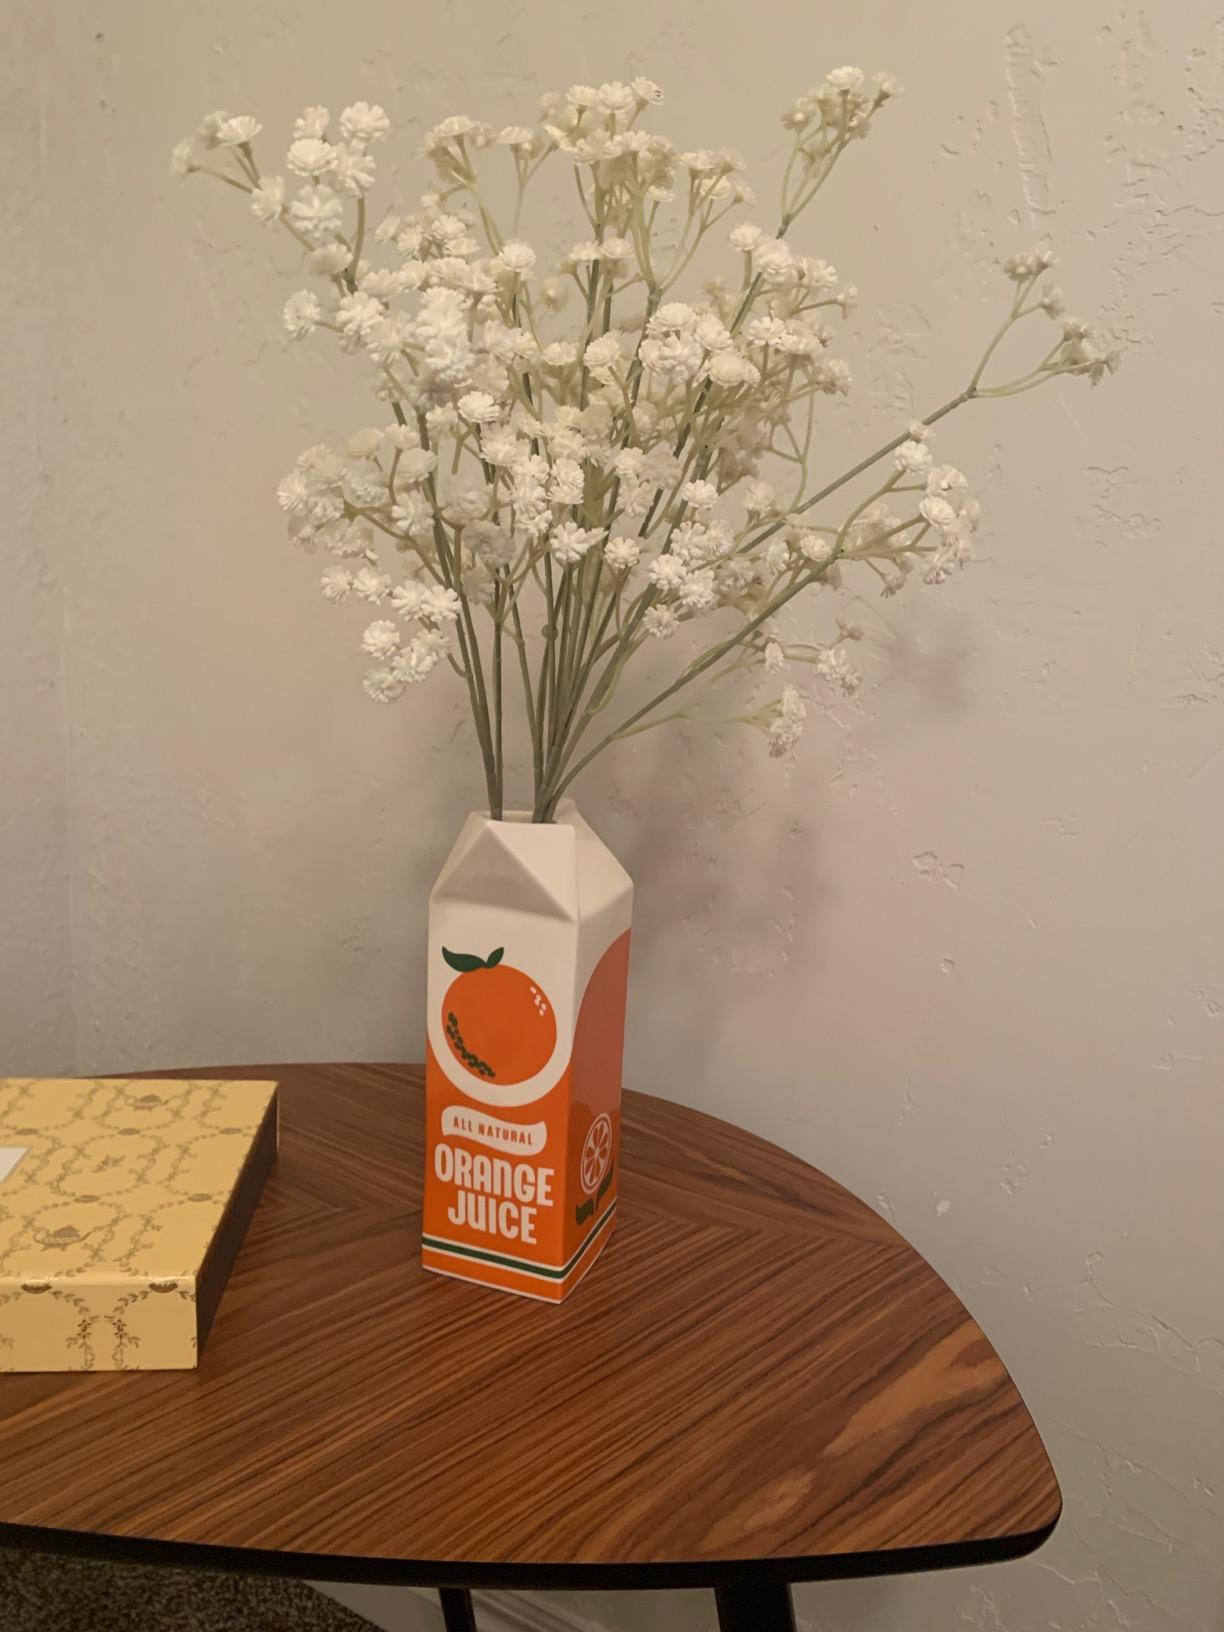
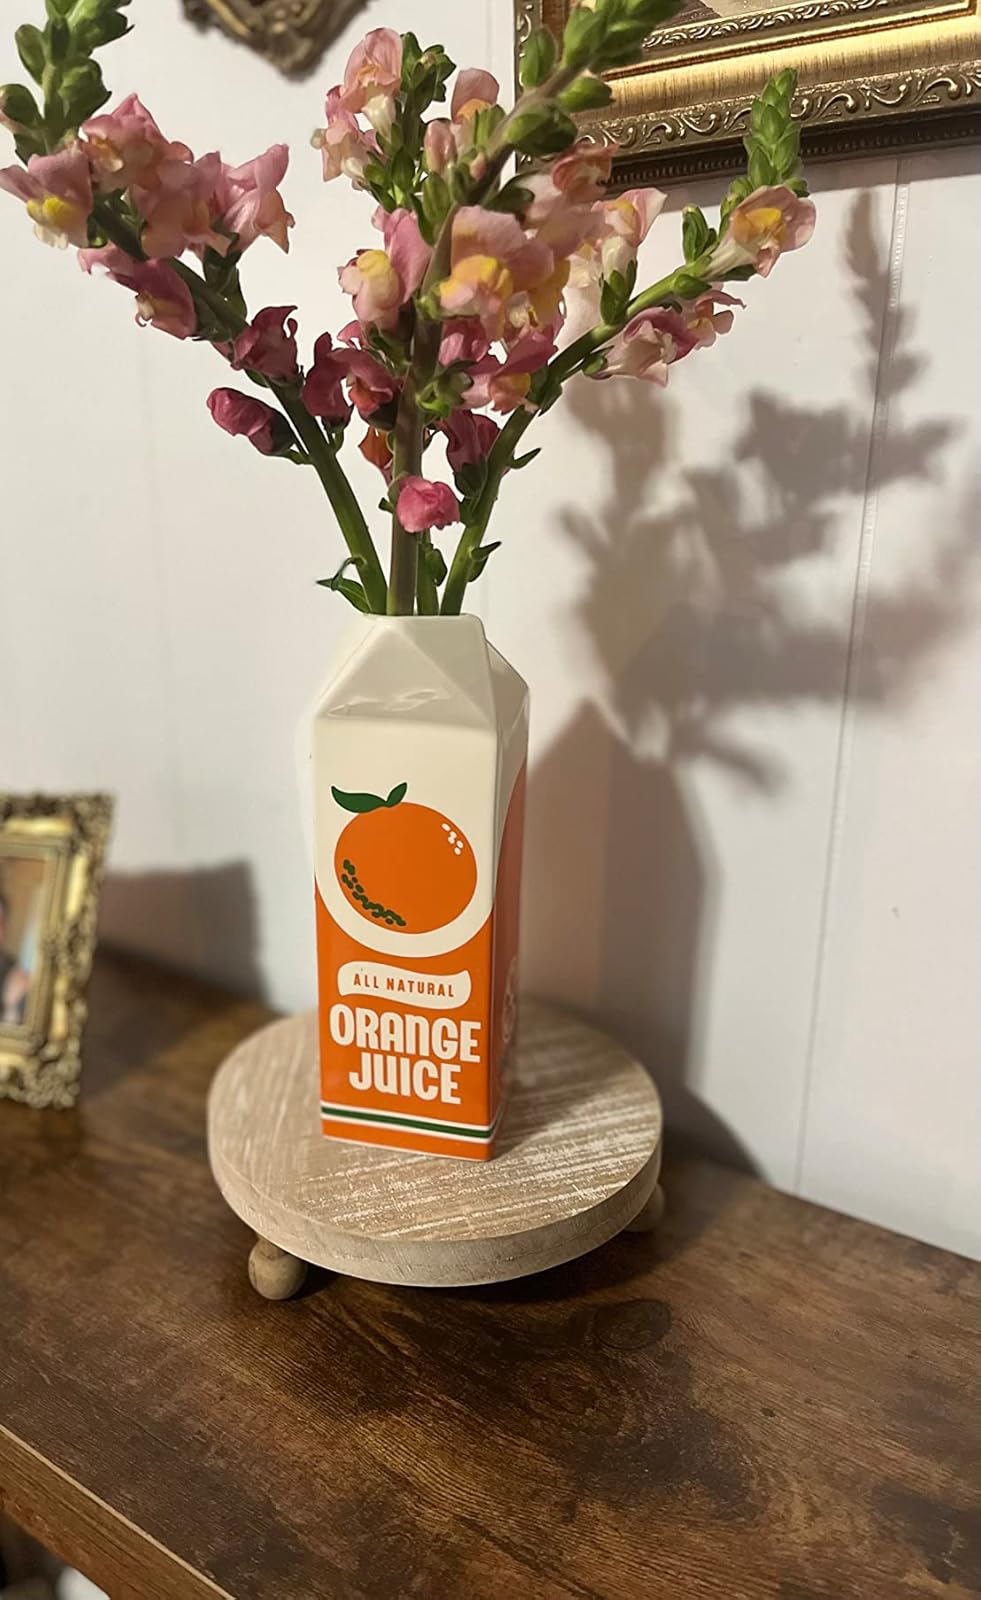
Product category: vase
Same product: yes